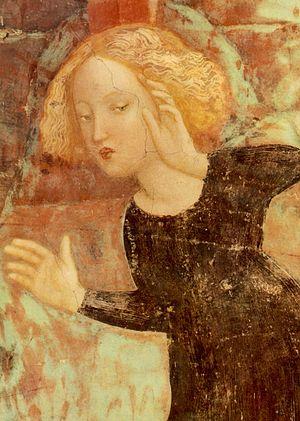
Le Festin d'Hérode est une fresque réalisée par Masolino da Panicale en 1435 ; elle est visible au baptistère de Castiglione Olona.